Simon Veit

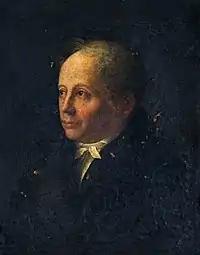
Simon Veit, portrait by Johannes Veit (1809–1810)

Simon Veit (25 May 1754, Brandenburg? - 1 October 1819, Berlin?) was a German merchant and banker of Jewish ancestry.